Shva

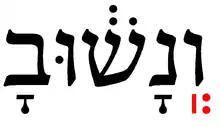
The word /wanā'šuḇā/ in the "Book of Lamentations" (Lamentations) 5:21. According to some traditions, the gaʻya in the word (marked in red) renders the shva stressed. In the Sephardic tradition, the pronunciation is ['vana'šuva].

"Shva gaʻya" designates a shva marked under a letter that is also marked with the cantillation mark ( lit. 'bleating' or 'bellowing'), or , e.g. the shva under the letter bet in the word "toes" would normally be classified a shva naʻ and be transliterated : (or according to the precise standard, : ). However, if marked with the gaʻya cantillation mark, , this shva is classified as shva gaʻya, and the transliteration believed to reflect its historical pronunciation would be . This "strict application" is found in Yemenite Hebrew.